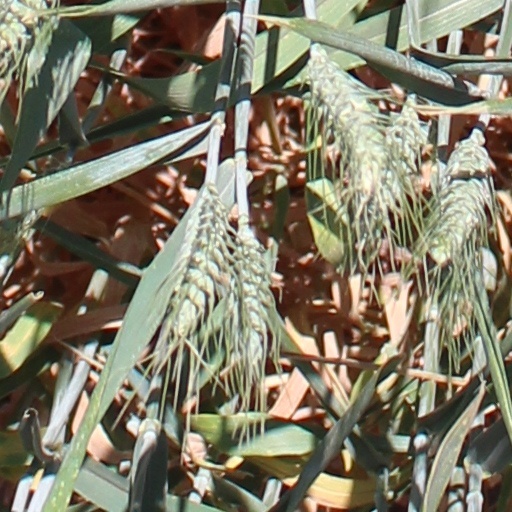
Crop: wheat